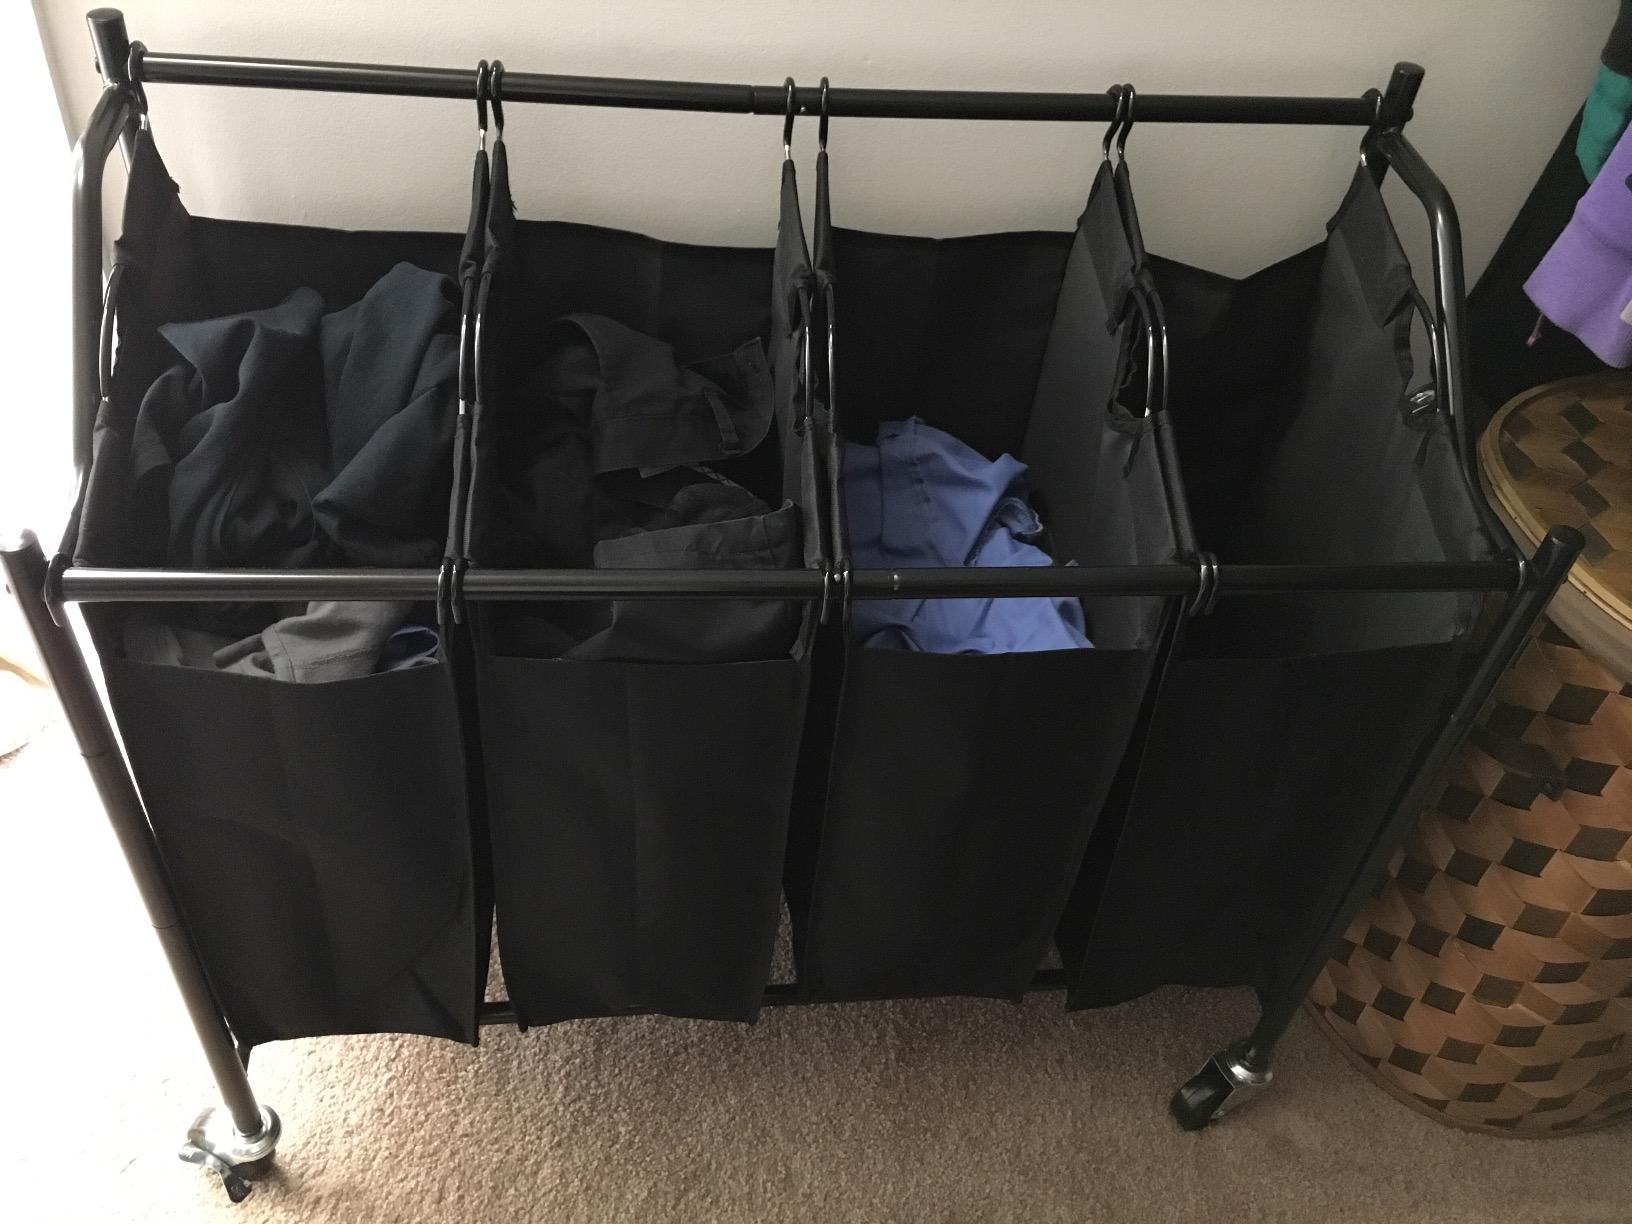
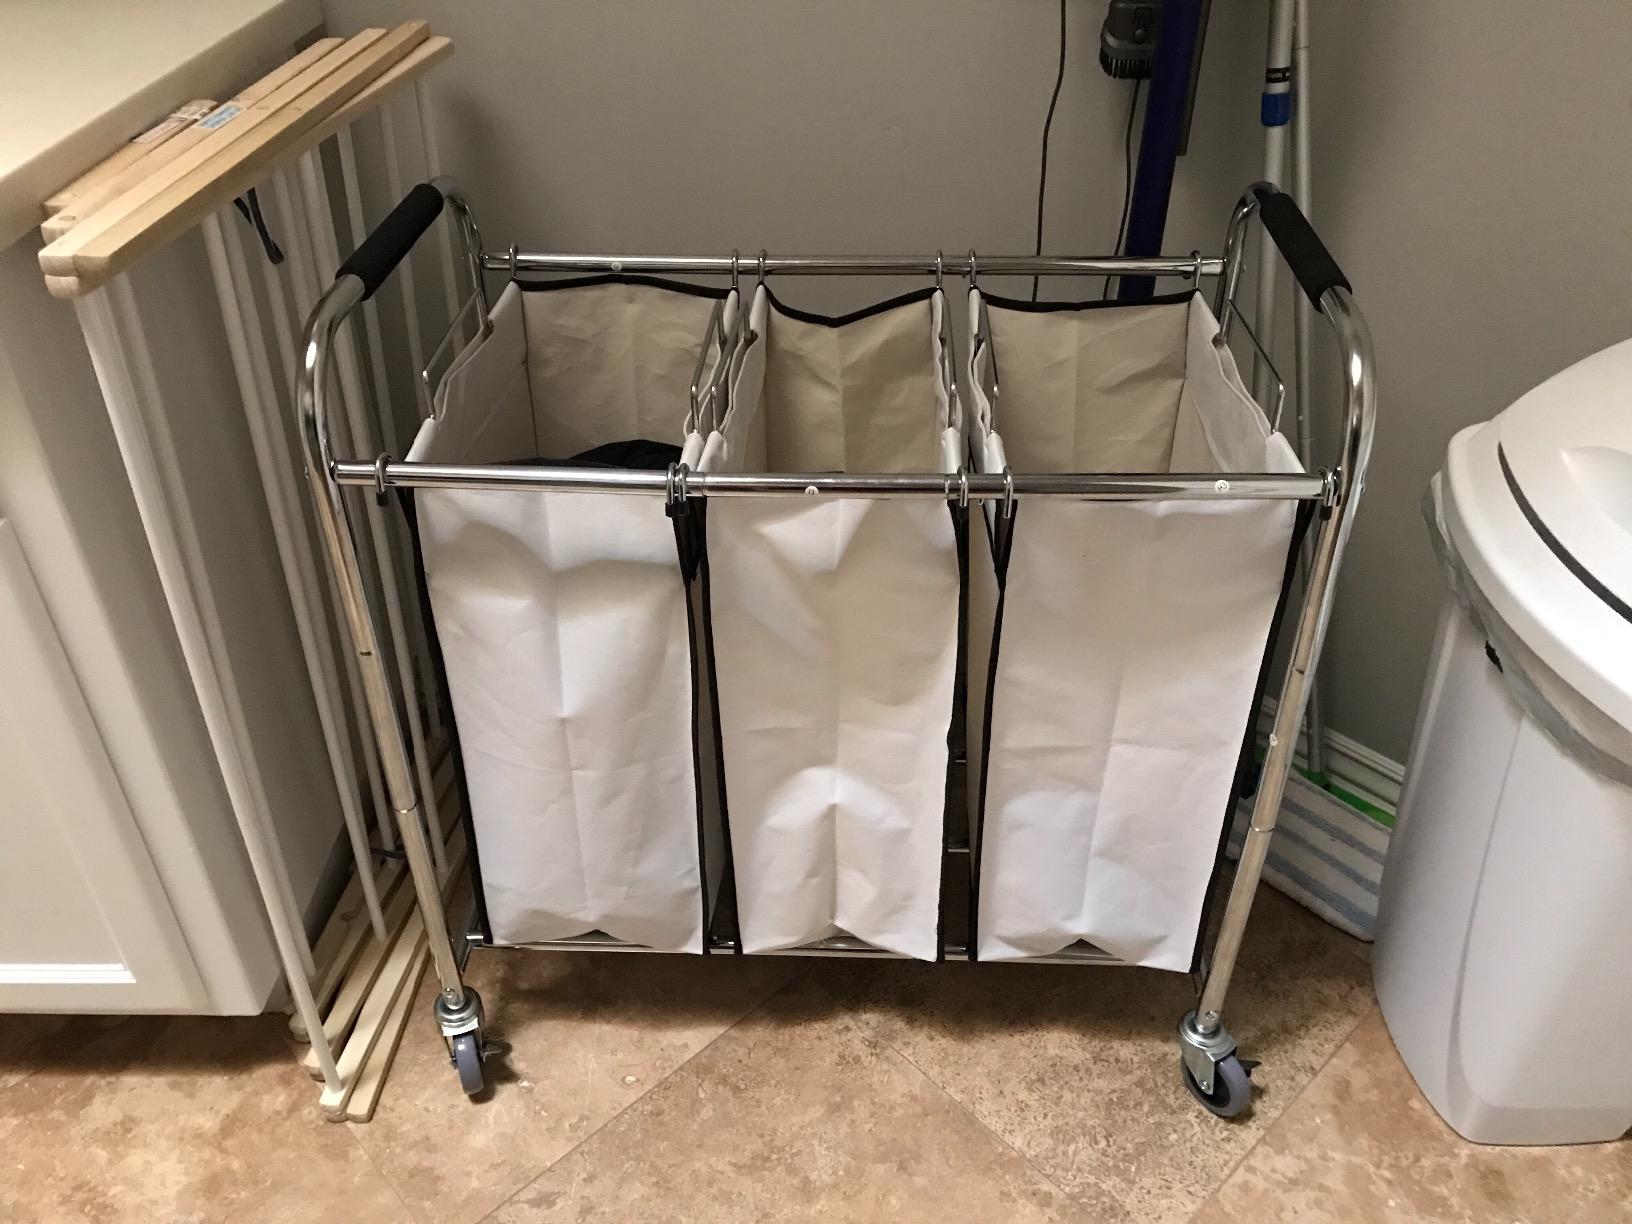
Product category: items_hamper
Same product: no